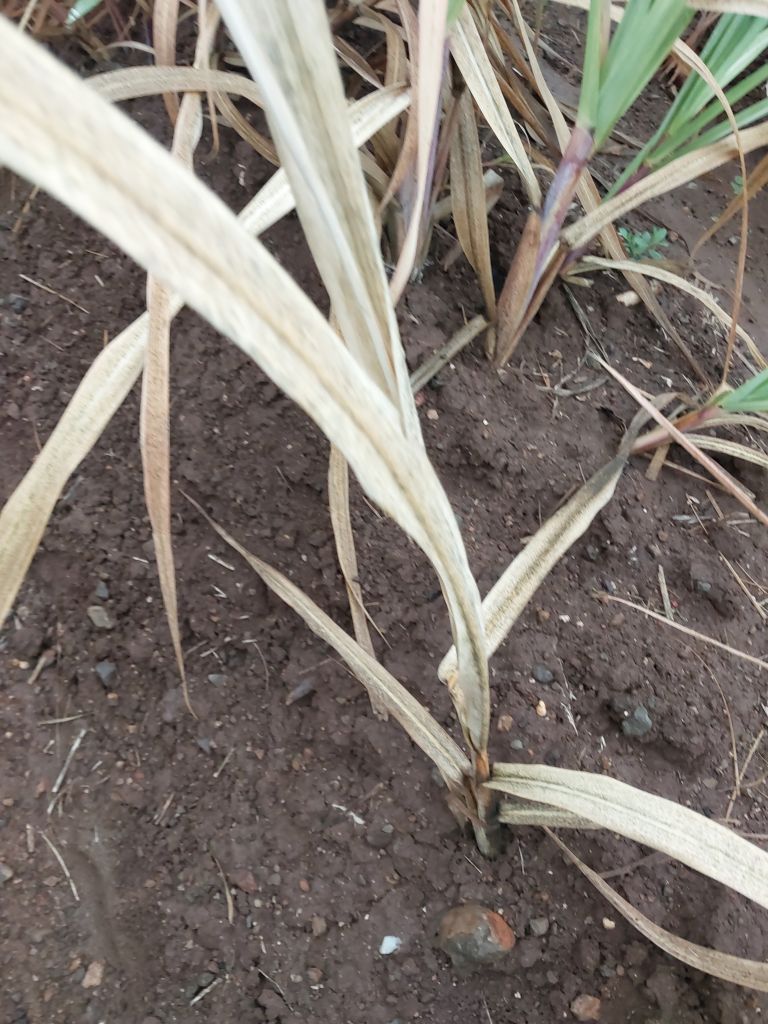
Label: Sett Rot